Old Piqua High School

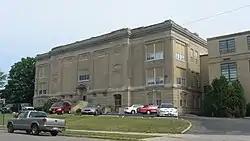
Back of the school

The former Piqua High School, built in 1914, is an historic building located at 316 North College Street in Piqua, Ohio. Also known as Piqua Central High School, it was designed by Howard and Merriam in the Classical Revival style.